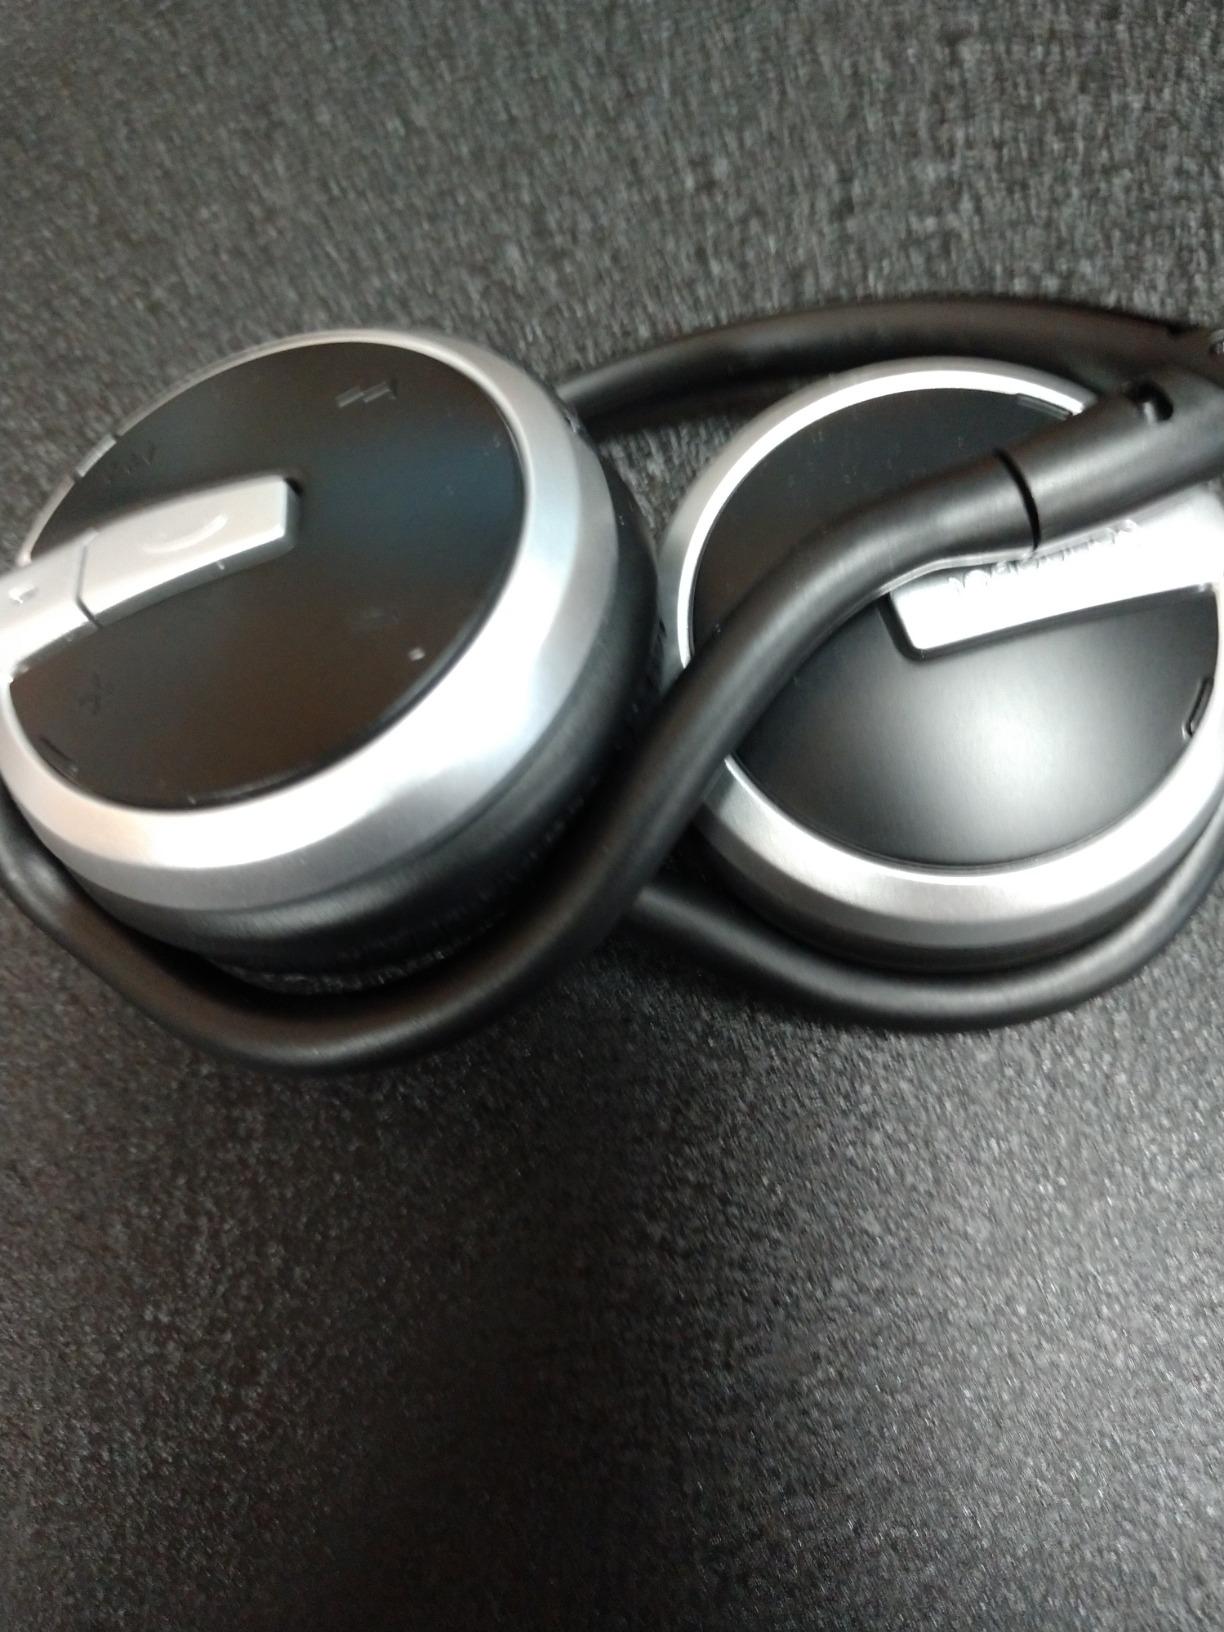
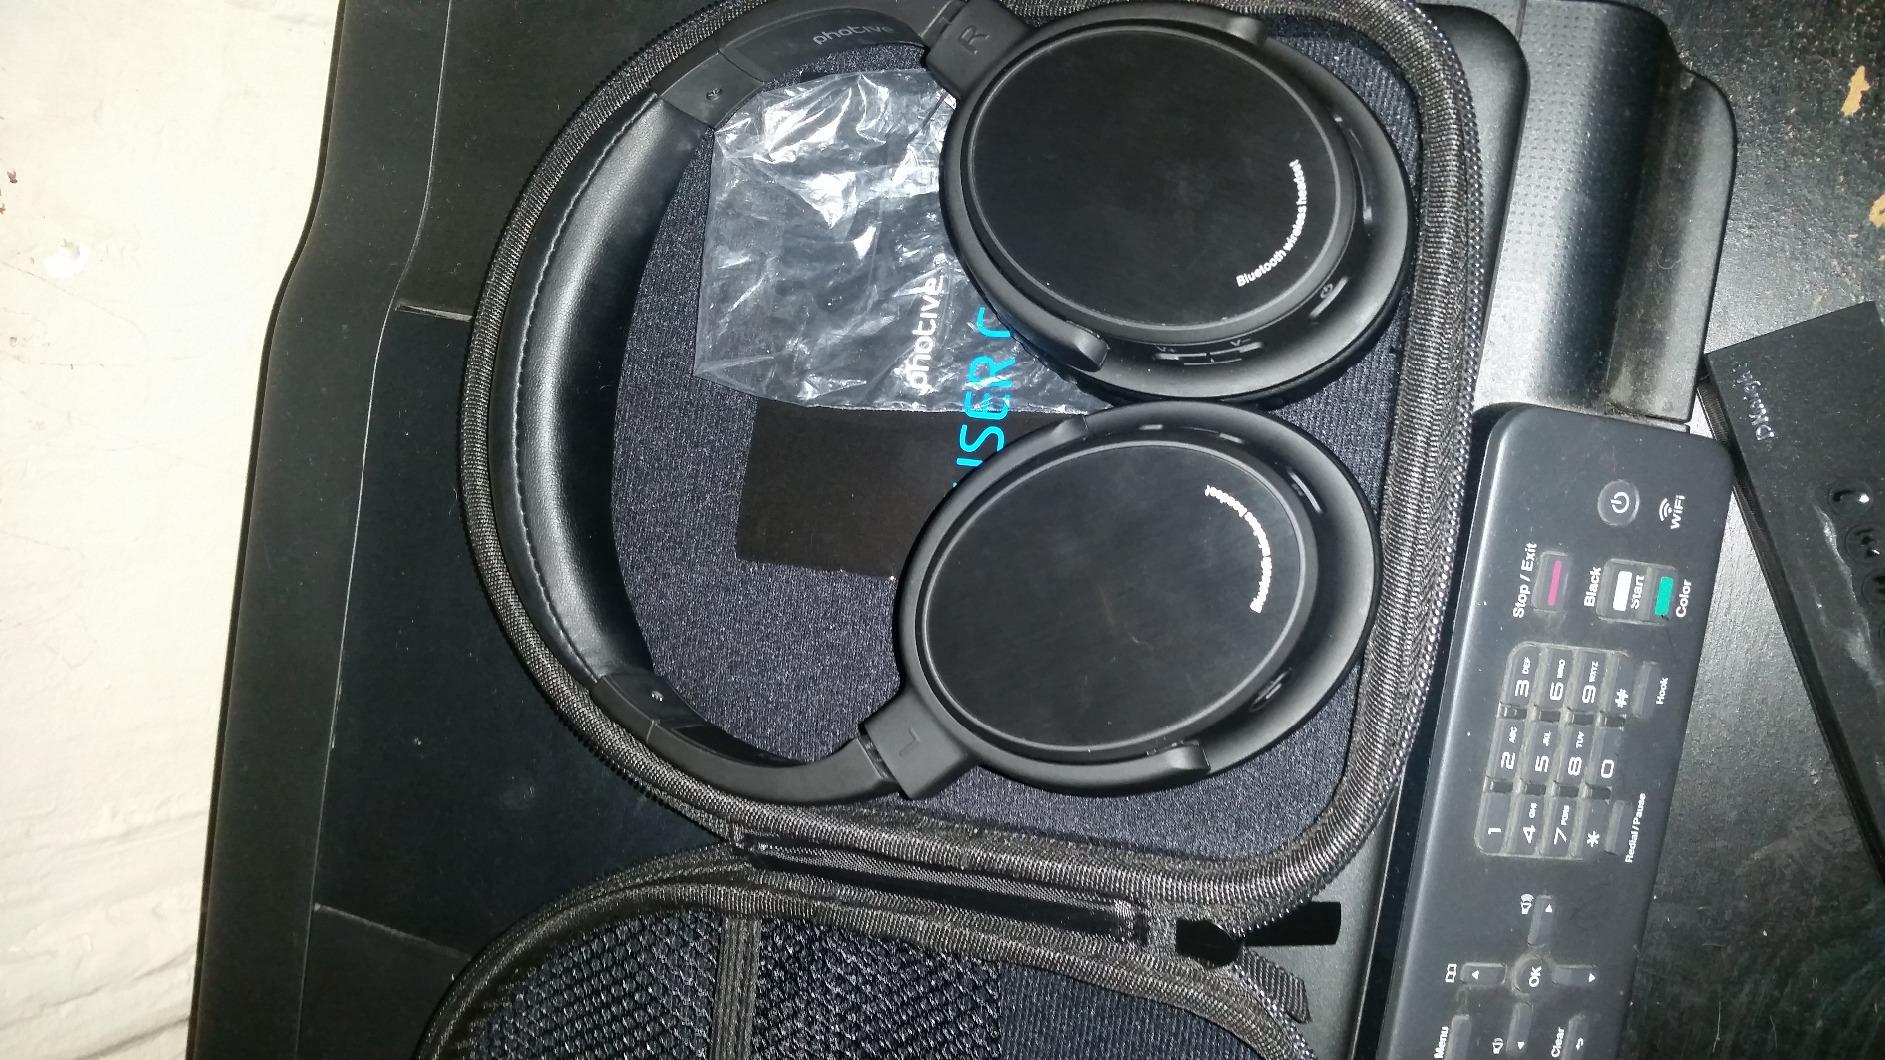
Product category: headphones
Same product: no